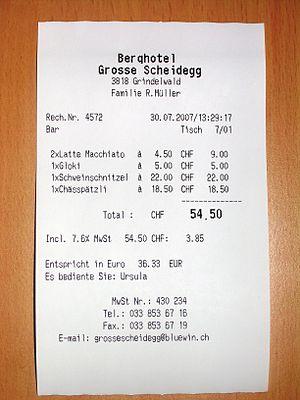
Un ticket de caisse est un reçu que les commerces de détail remettent à chacun de leurs clients sous la forme d'une bande de papier imprimée par la caisse enregistreuse, sur laquelle figure le récapitulatif de leurs achats et le montant qu'ils ont réglé. Des tickets de caisse sont également délivrés dans les restaurants et les débits de boisson sous le nom d'addition, et dans les banques et les guichets automatiques pour notifier les transactions.
Un reçu est un document sous seing privé par lequel on reconnaît avoir reçu quelque chose. Il s'agit généralement d'une facture ou d'une copie de facture remise par le vendeur pour l'acheteur et affichant les mentions « livré » ou « payé ».